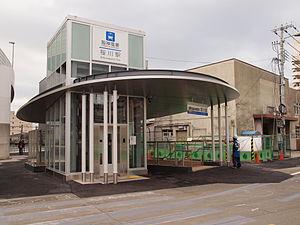
La gare de Sakuragawa est une gare ferroviaire de la ville d'Osaka au Japon. Elle est située dans l'arrondissement de Naniwa. La gare est gérée par la compagnie Hanshin et le métro d'Osaka.